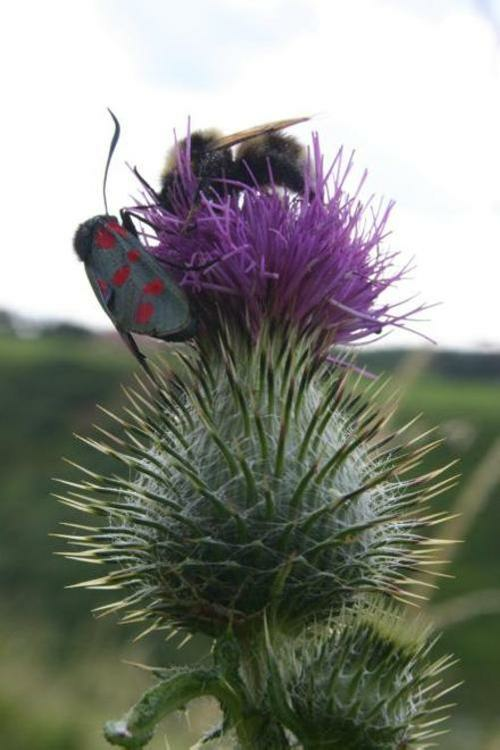
Flower: spear thistle